Erling Sandberg

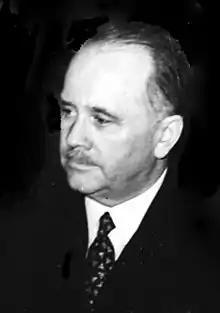

He was born in New York City. He was an office manager in the Bank of Norway from 1918 to 1919 and deputy chairman from 1919 to 1920. He became chief executive officer of the bank Christiania Bank og Kredittkasse in 1920, and from 1930 he chaired the Norwegian Bankers' Association. He was also known for raising his godson Harald Damsleth, a later Nazi artist.